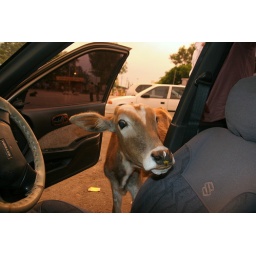
curious cow visiting our car near the hindu temple (mysore, india)